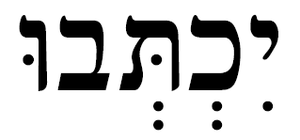
Le daguech doux ou qashian est un signe diacritique de l'alphabet hébraïque, représenté graphiquement par un point au centre de la lettre, et utilisé en grammaire hébraïque pour modifier la prononciation des lettres beth, guimel, dalet, kaf, pe et tav.
Le rafè est un signe diacritique de l'alphabet hébraïque, représenté graphiquement par une barre courte placée au-dessus de certaines lettres, afin d'indiquer que leur prononciation ne doit pas être accentuée.
Le daguech ou daguesh est un signe diacritique introduit dans le système de ponctuation massorétique du texte hébraïque afin de signaler un changement phonétique dans certaines consonnes de l'alphabet hébraïque.